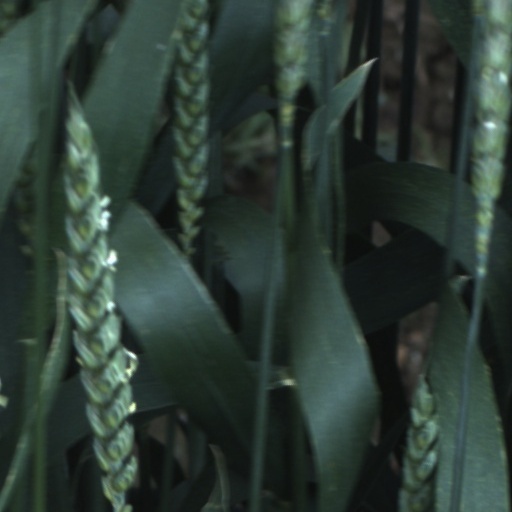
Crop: wheat